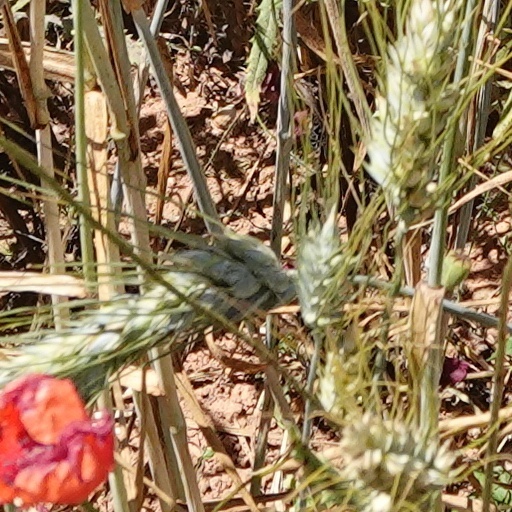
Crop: wheat